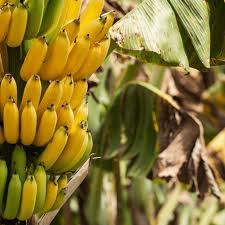
Label: Banana